Inman Hotel

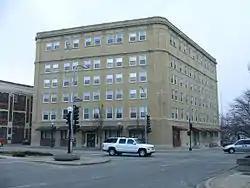

The 1915 Inman Hotel is a former hotel building in Champaign, Illinois, United States. It is located at the southeast corner of University Avenue and Walnut Street, a major intersection in the downtown area of Champaign. It is listed on the National Register of Historic Places. The Inman Hotel was listed on the Register in 1989.